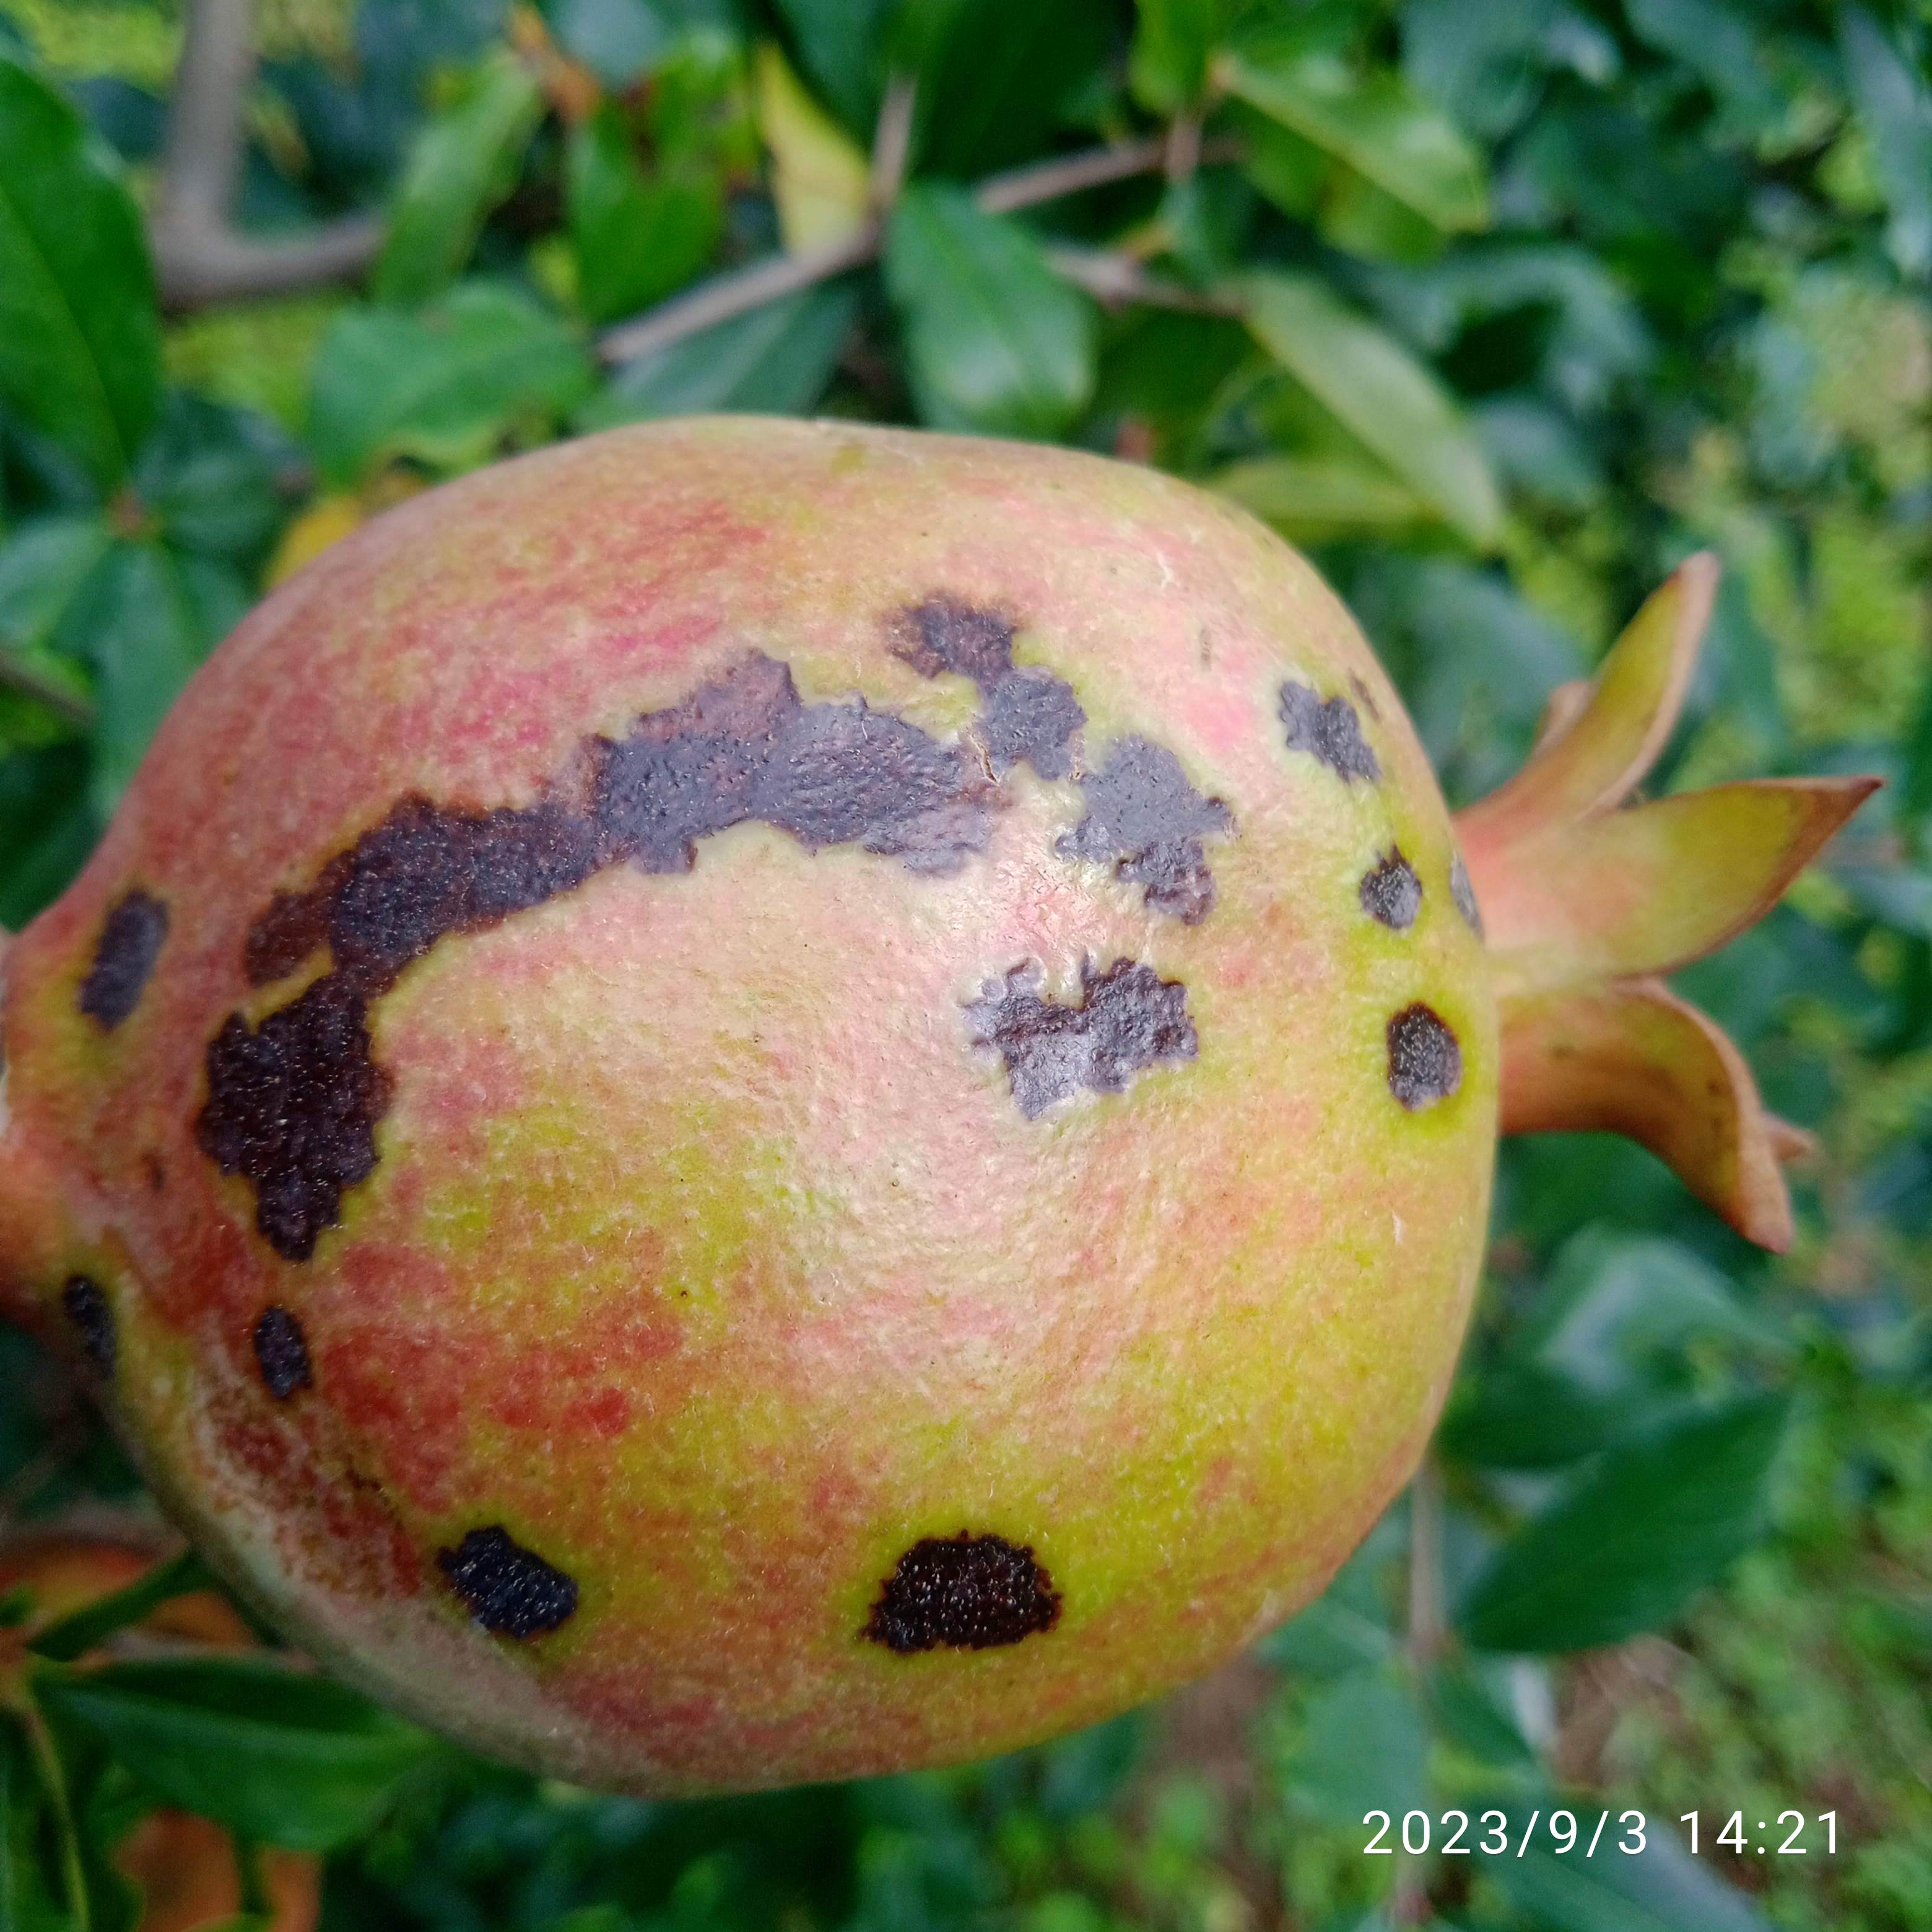
Label: Anthracnose